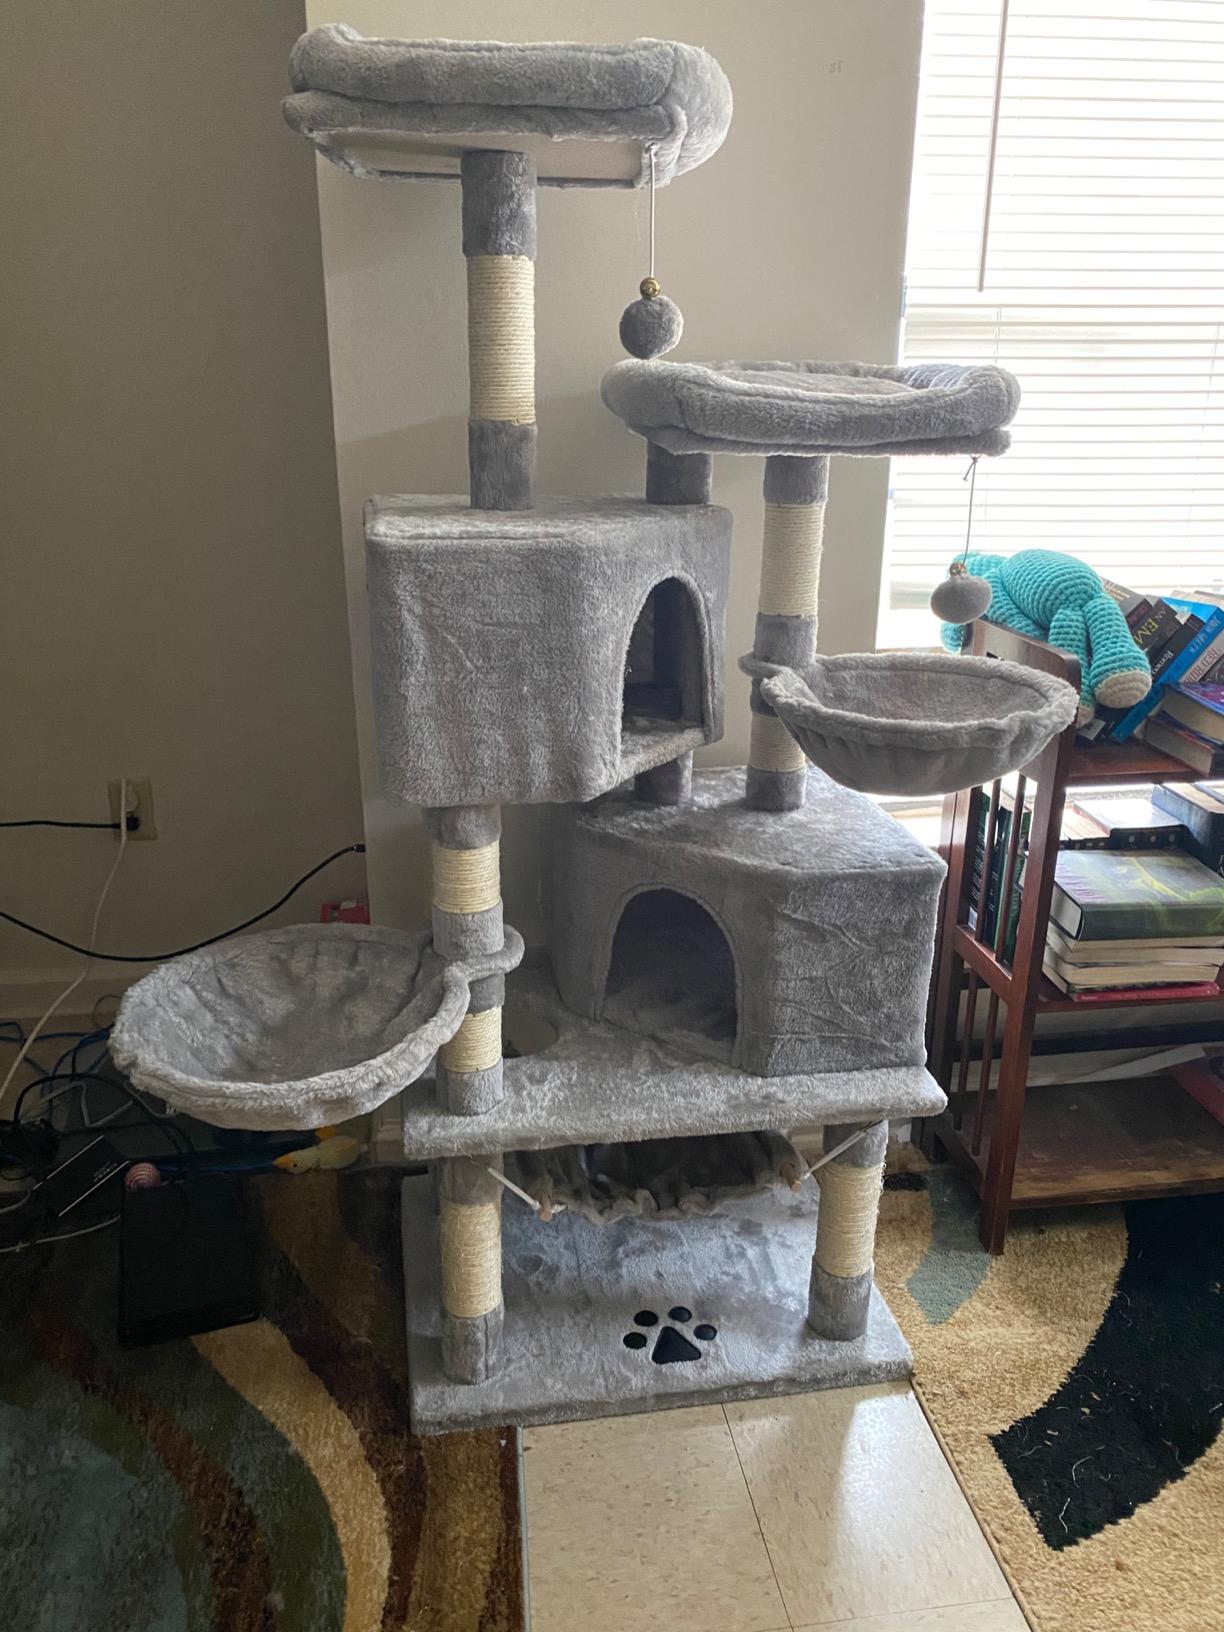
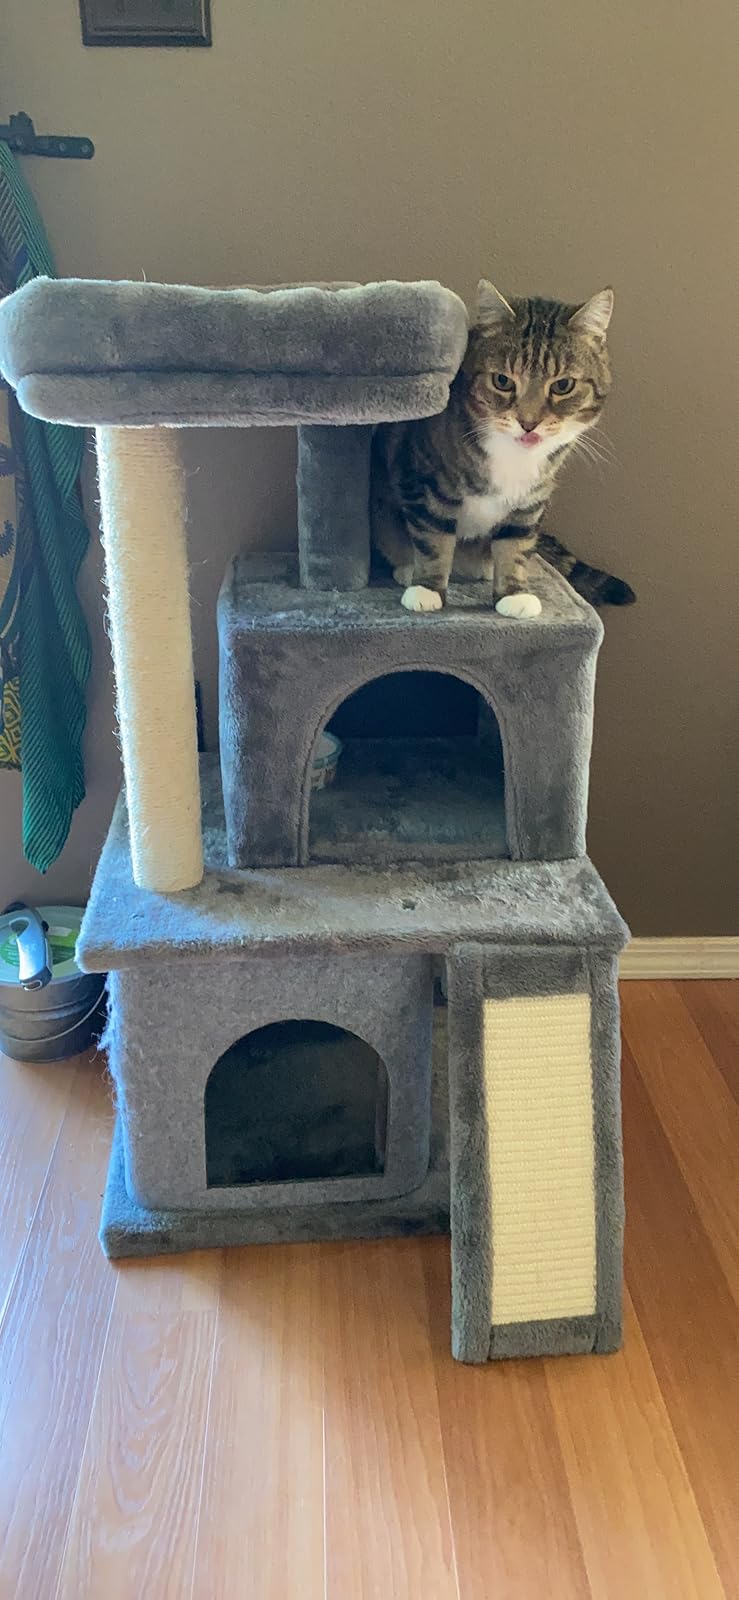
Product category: items_cat tree
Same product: no